The Plaza at Harmon Meadow

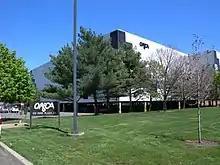
A wholesaler in Harmon Meadow

The Plaza at Harmon Meadow is a shopping complex in the Meadowlands of Secaucus, New Jersey, approximately six miles from New York City. It was developed by Hartz Mountain Industries, whose corporate offices are located in the Plaza. The Plaza, which Hartz refers to as a “mixed-use community”, encompasses , and consists of over of hotel, office, retail, and restaurants space. It was purchased by Howard Michaels's Carlton Group in 2015. It was built in 1981.